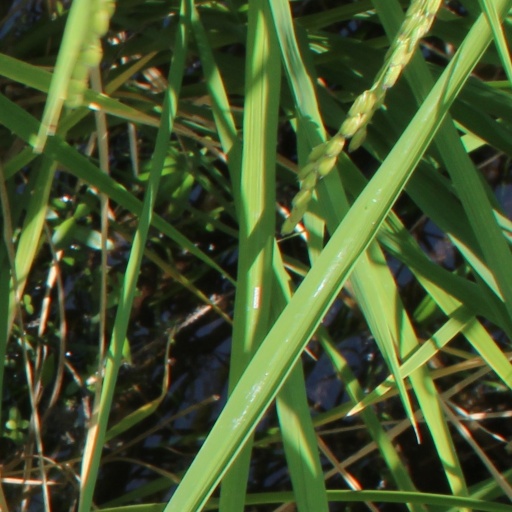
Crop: rice